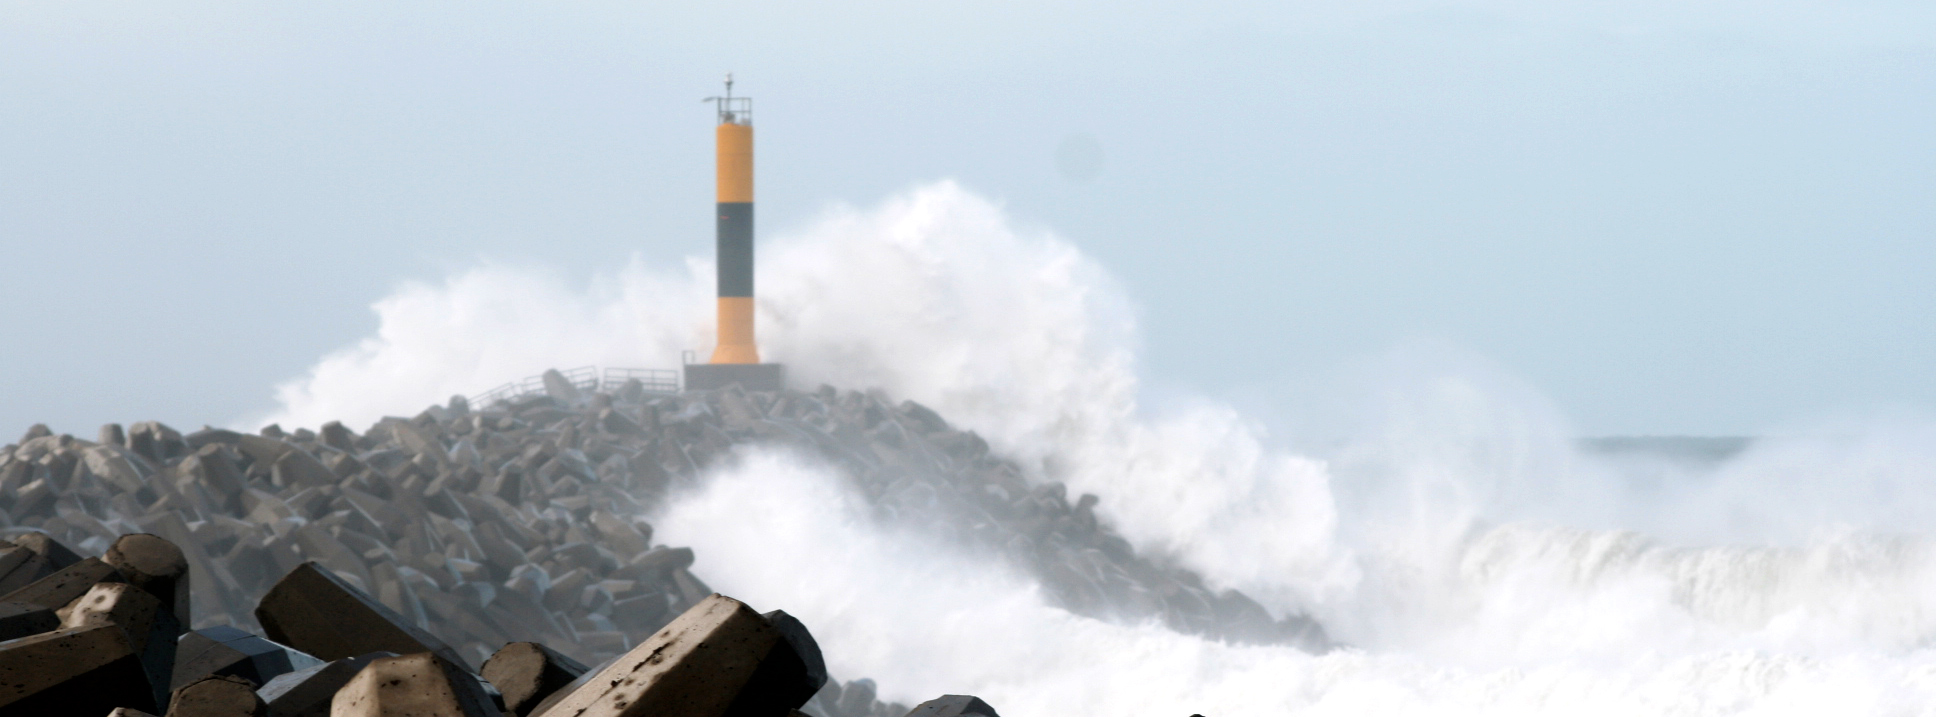
nature, missile